HMS Valiant (1863)

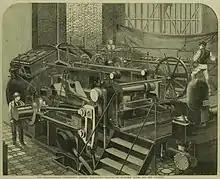
Messers. Maudslay's engines of 800-horse power for the "Valiant" were shown at the 1862 International Exhibition

"Valiant" had one 2-cylinder horizontal-return connecting-rod steam engine made by Maudslay Sons & Field driving a single propeller. Six boilers provided steam to the engine at a working pressure of . The engine produced a total of . During her sea trials on 18 September 1865 "Valiant" had a maximum speed of . The ship carried of coal, enough to steam at full speed.